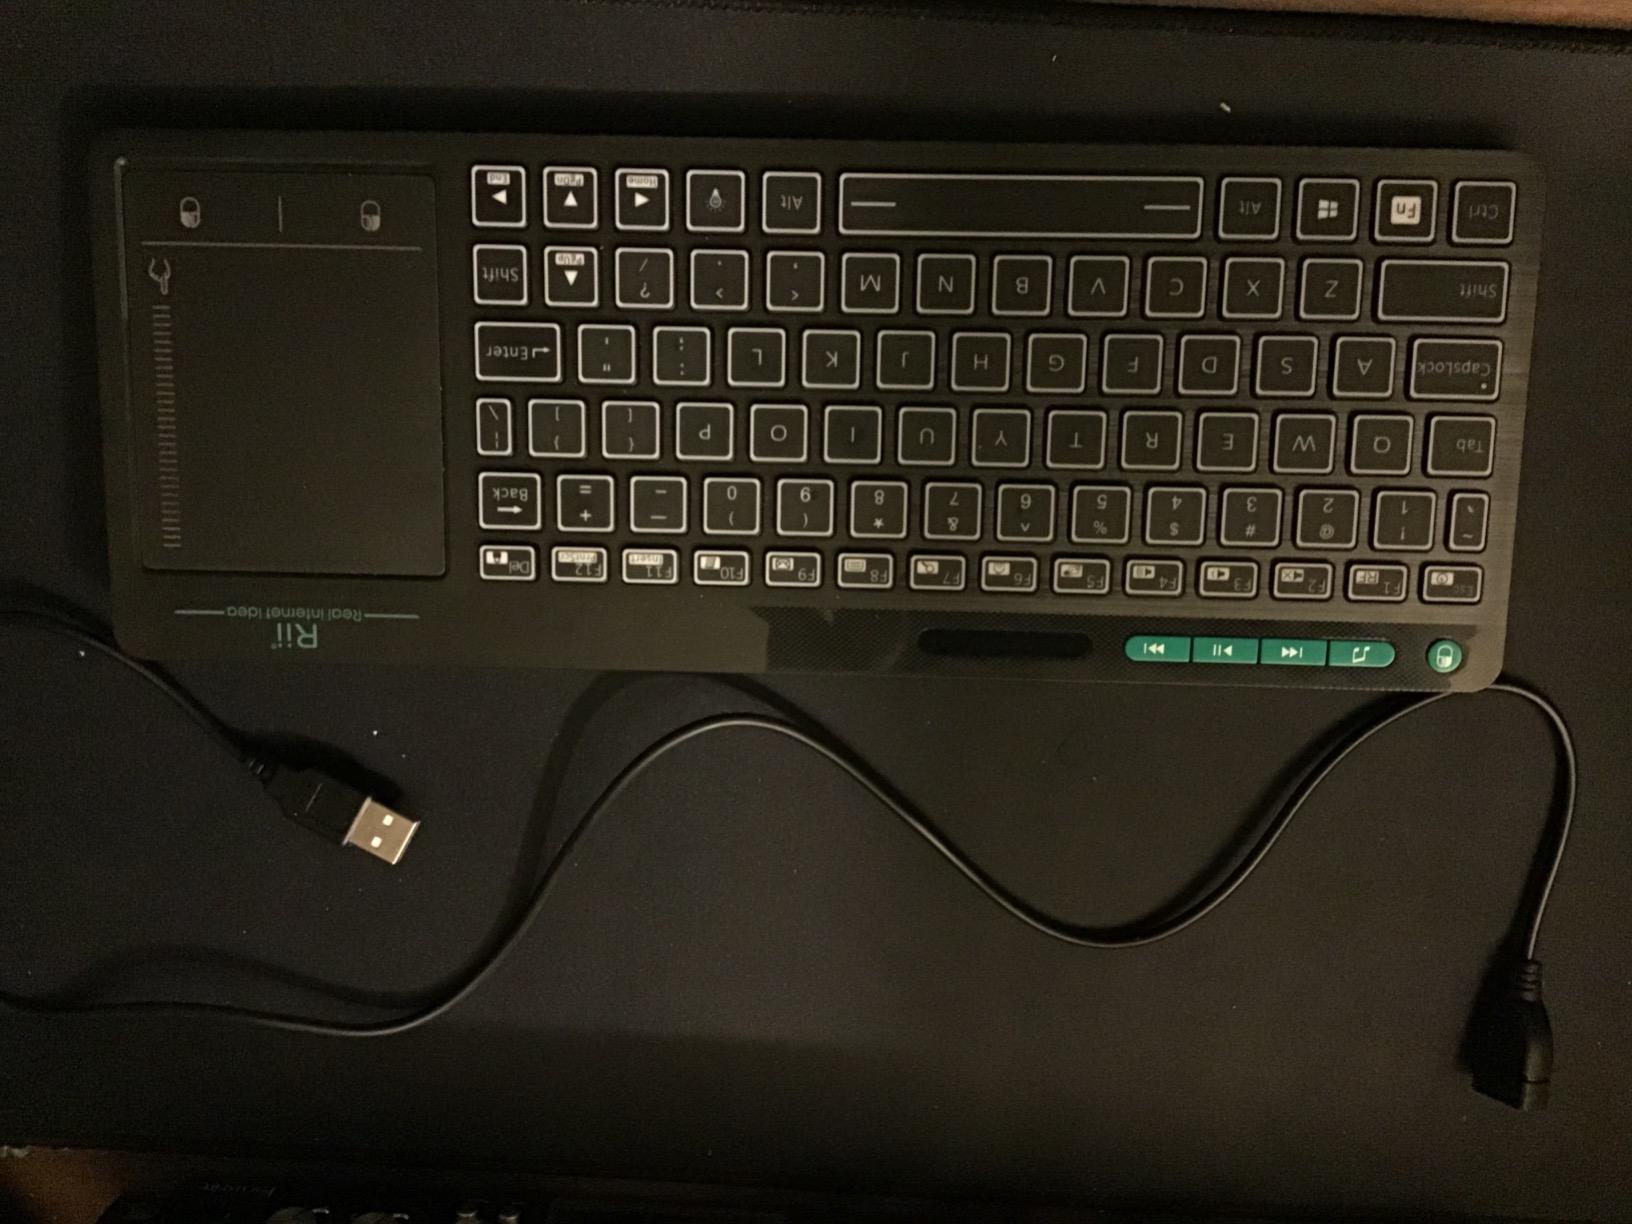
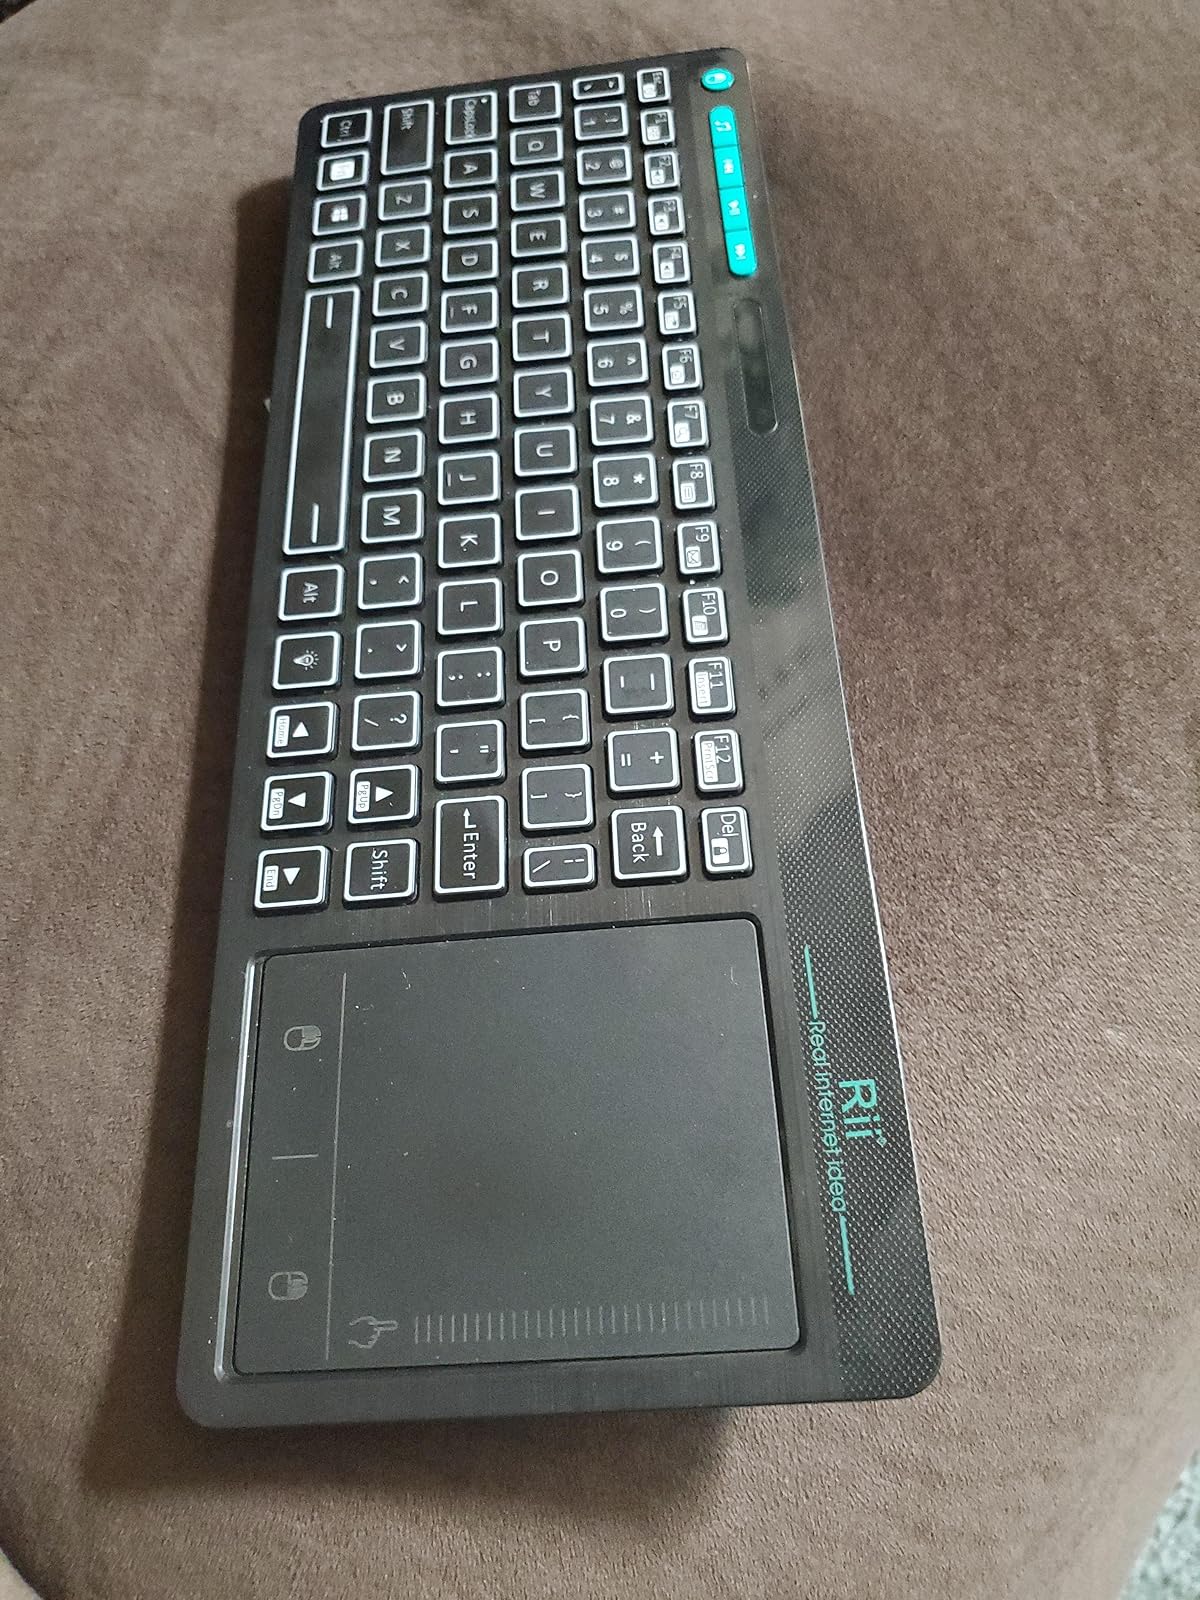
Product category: keyboard
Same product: yes